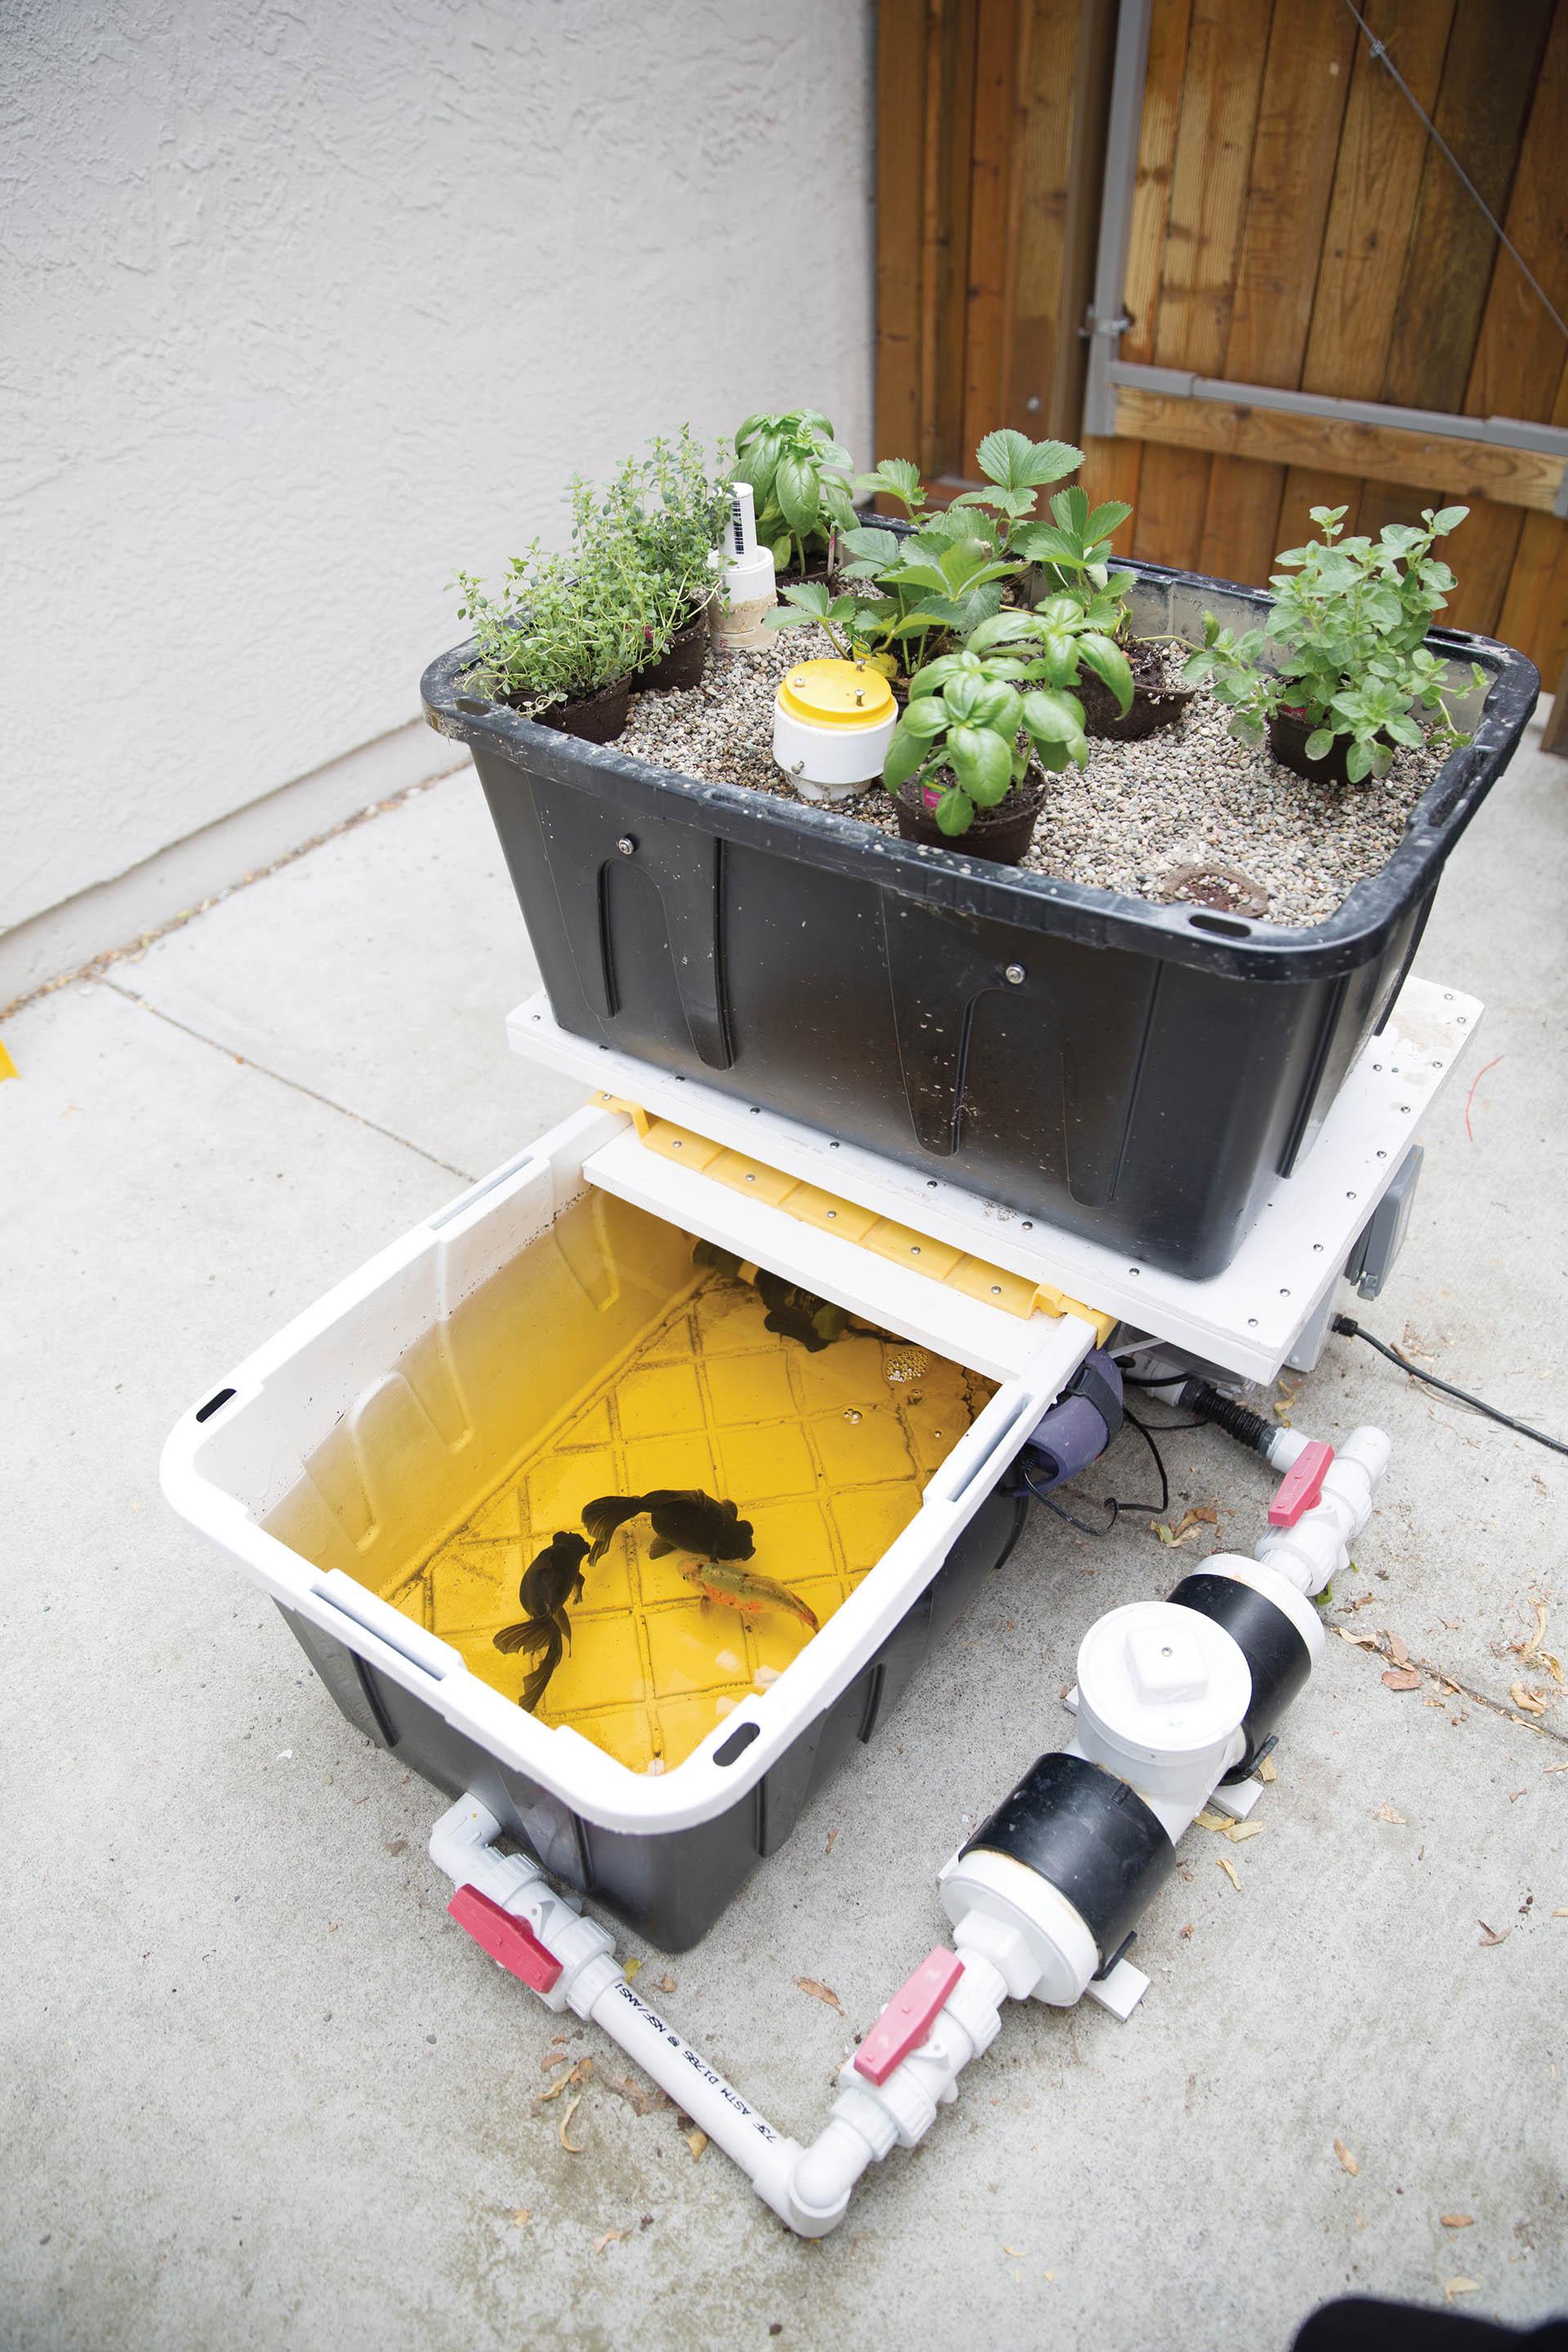
Huu ni mfumo wa kisasa ambapo mimea inakua juu ya tangi lenye samaki. Maji kutoka kwa samaki yanatumika kurutubisha mimea na mimea inasafisha maji kwa samaki.